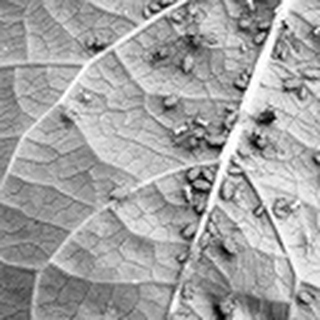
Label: cotton_aphids